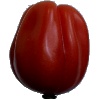
Label: tomato_heart